Jean Bourguignon

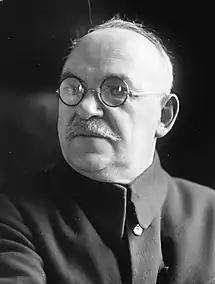
Jean Bourguignon (late 1930s)

Joseph Jean Bourguignon (7 April 1876 - 10 December 1953) was a French curator and writer; primarily of histories dealing with the Napoleonic era.